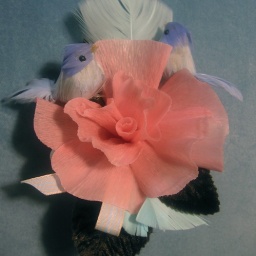
Two baby blue birds in a waxed pink flower with chocolate leaves, light blue feathers, pink striped ribbon